Kōjaku-in

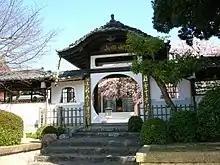
One of the gates of the Kōjaku-in

Kōjaku-in (香積院) is a Buddhist temple in Kawanayama-chō, Shōwa-ku, Nagoya, Aichi prefecture in central Japan.